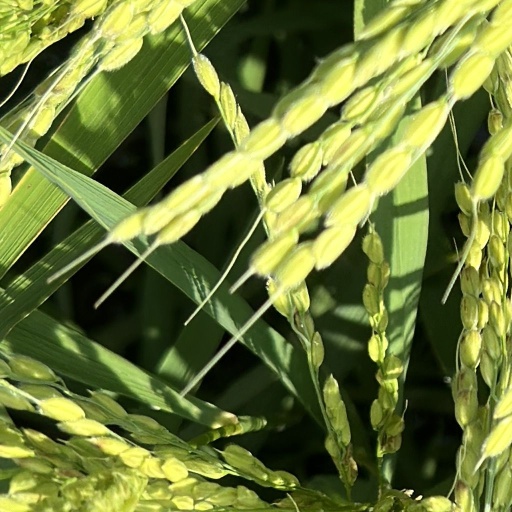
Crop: rice